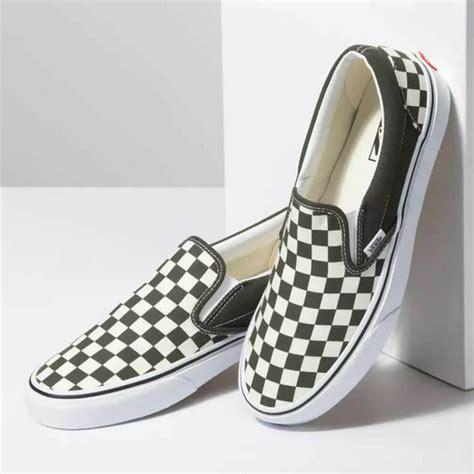
Brand: Vans
Model: Slip On